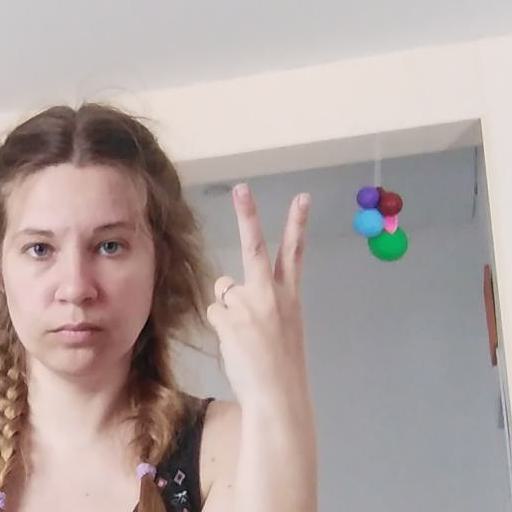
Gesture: peace_inverted